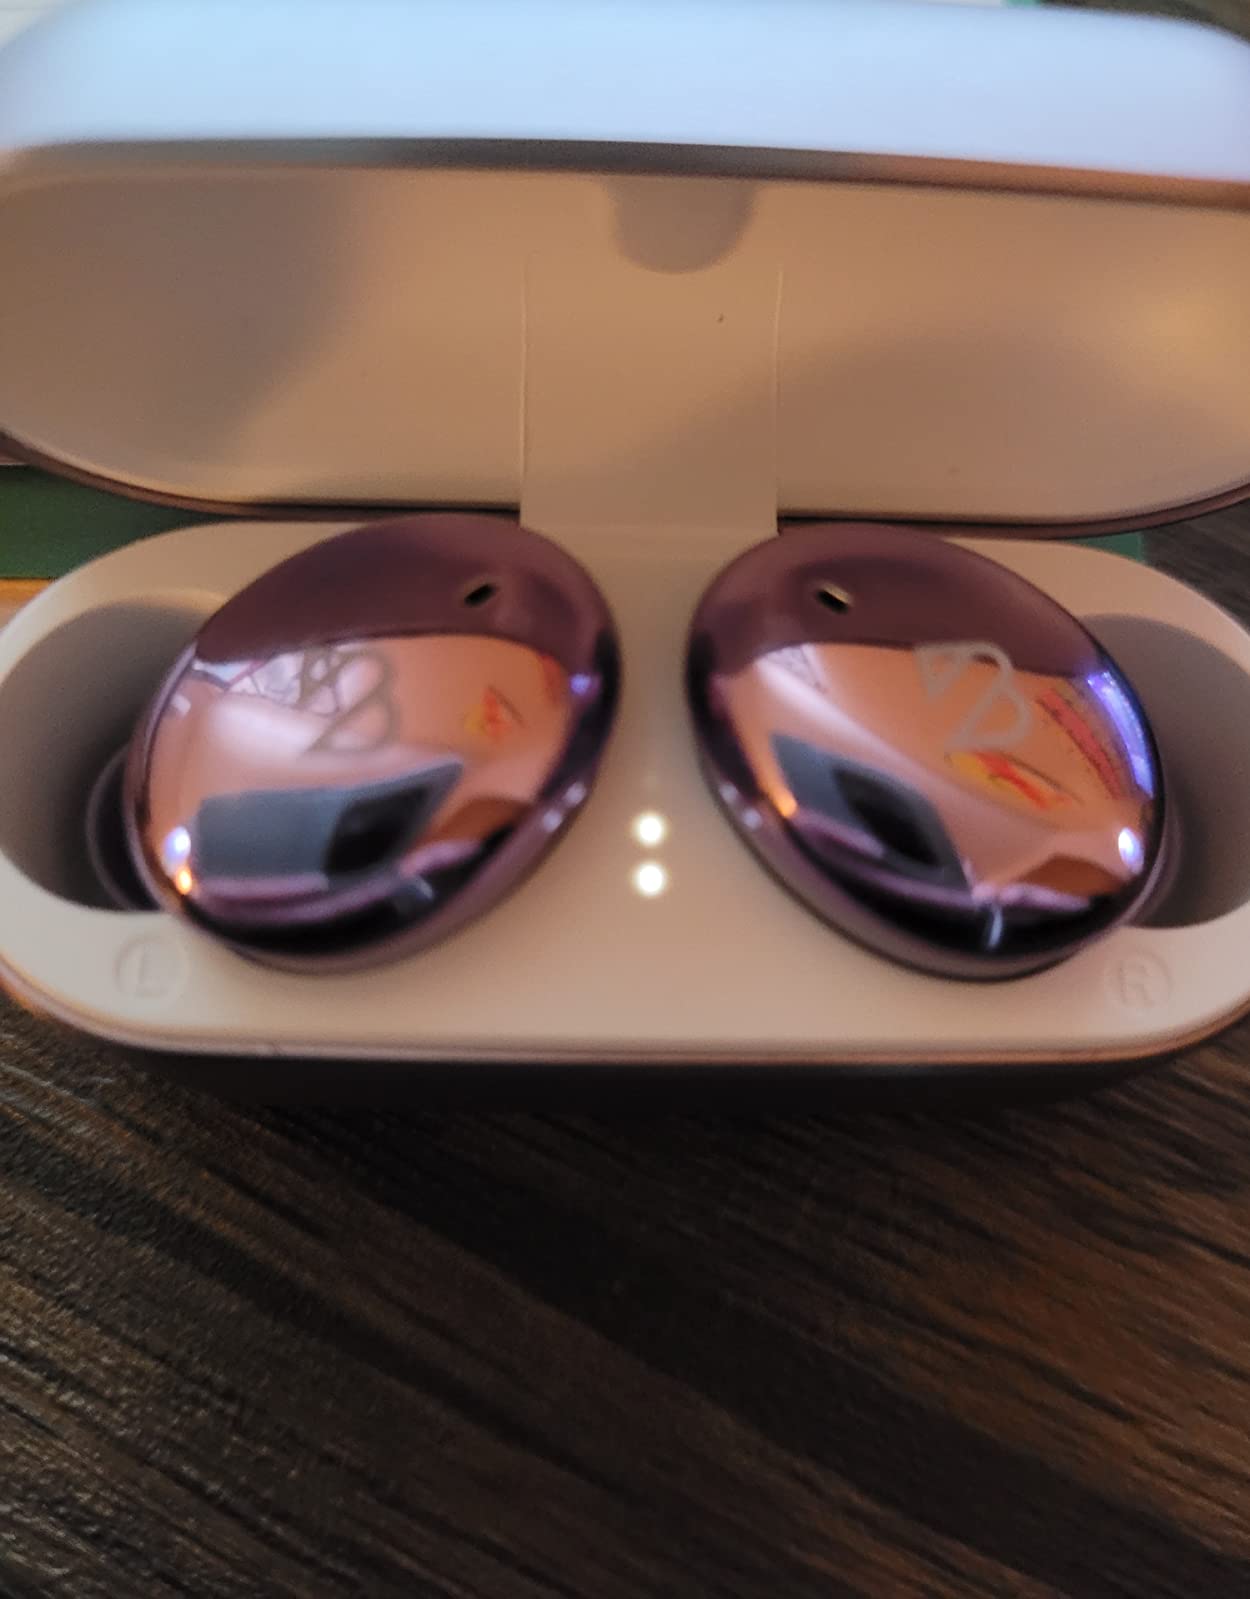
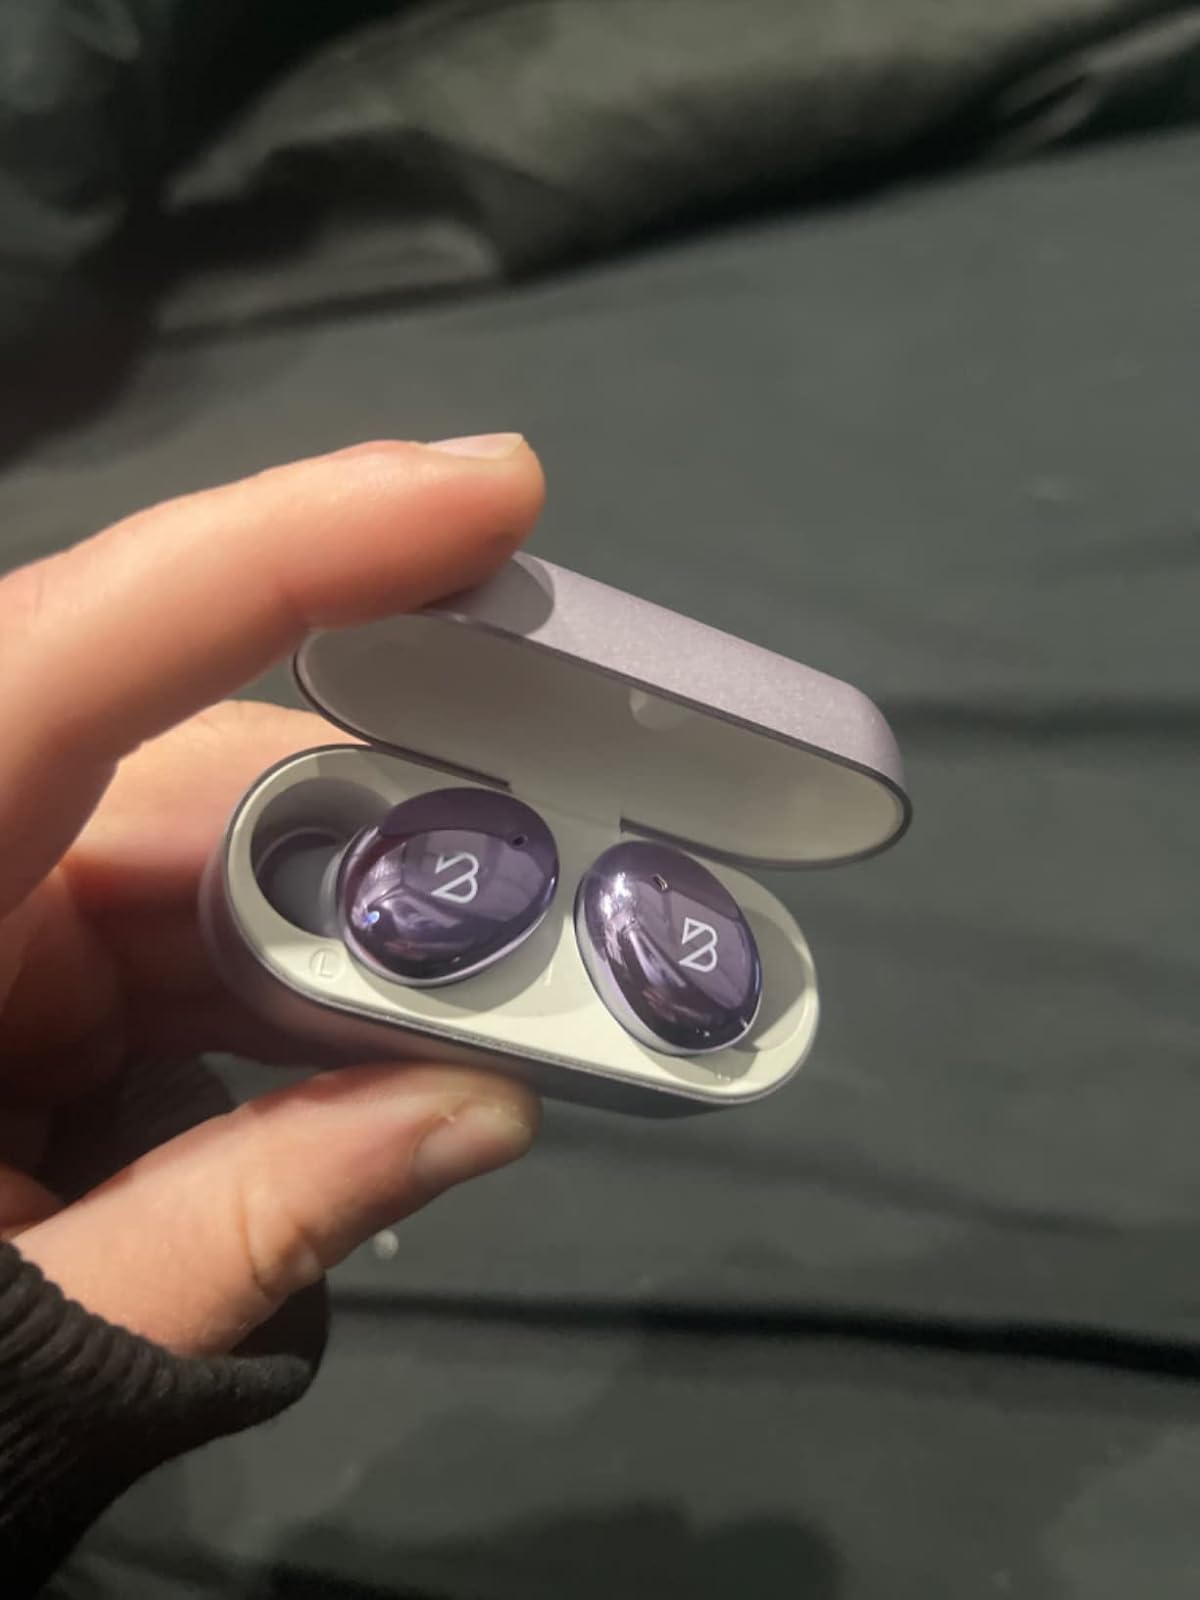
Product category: earbuds
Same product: yes